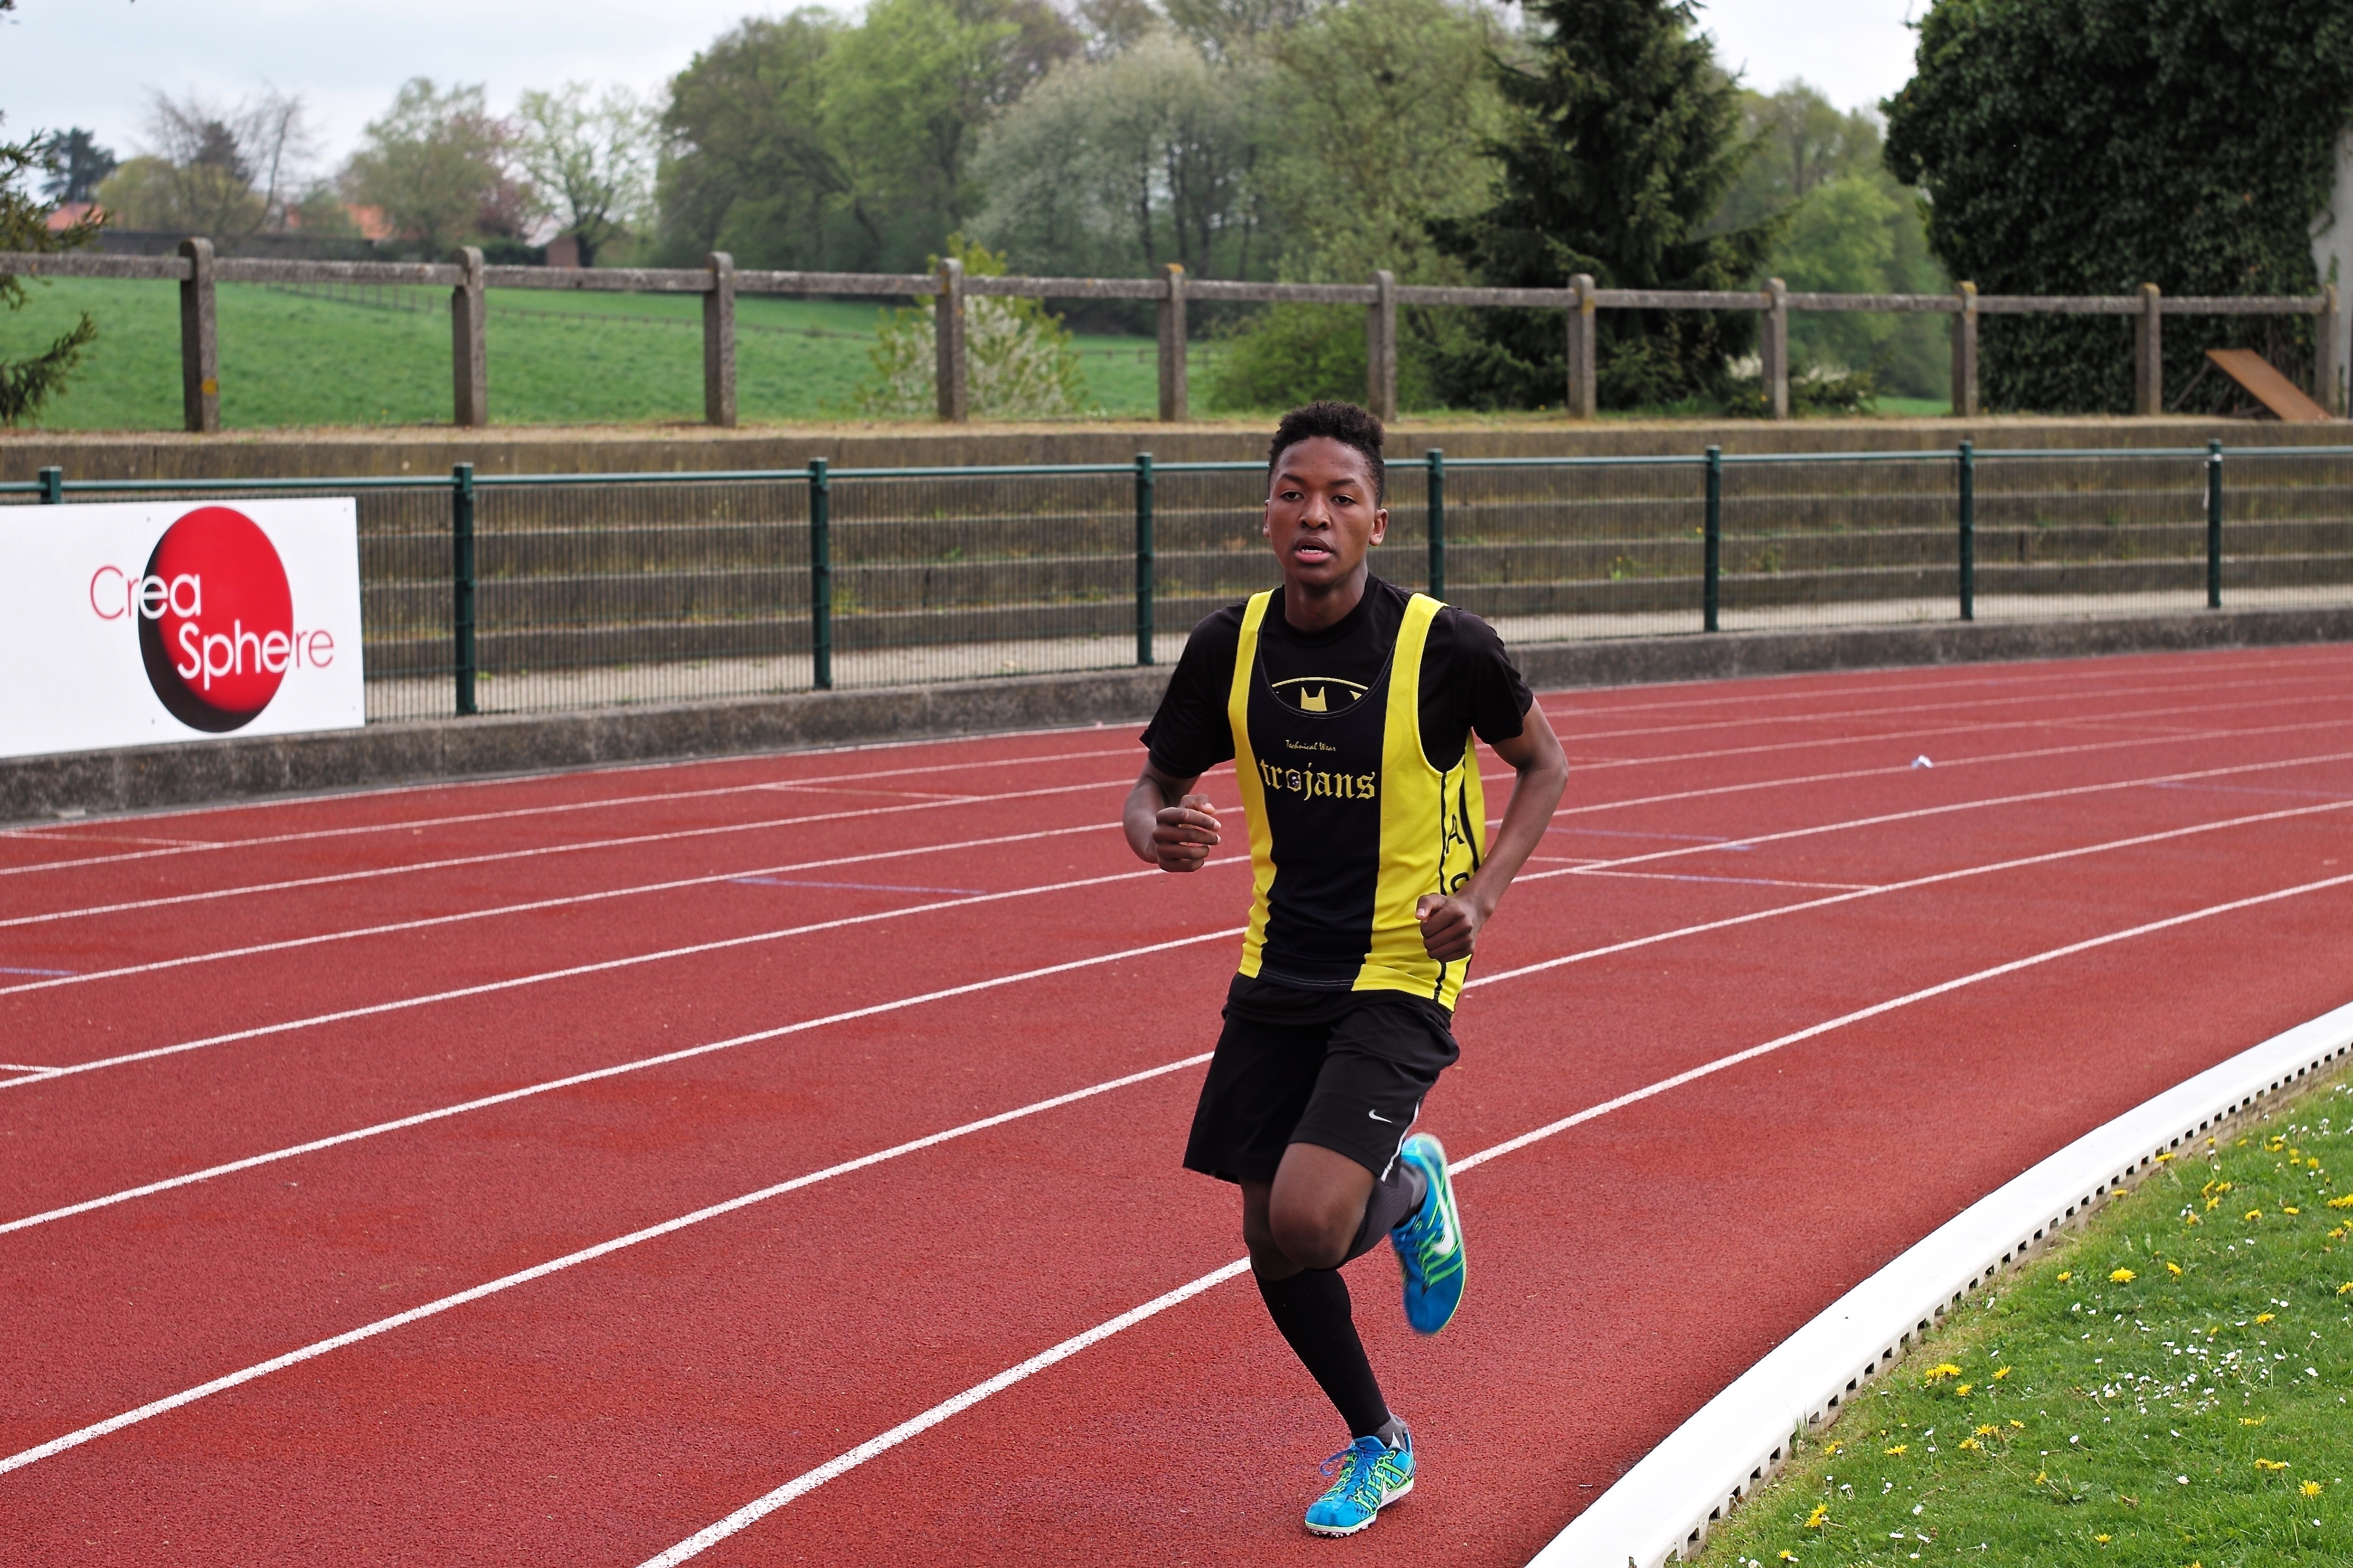
track, run, runner, ash, belgium, race, competition, holland, hague, netherlands, international, girls, m, american, sports, boys, 50, school, runners, junior, leica, 240, summilux, varsity, athletics, meet, waterloo, sprint, stjohns, physical exercise, human action, track and field athletics, middle distance running, 800 metres, 4 100 metres relay